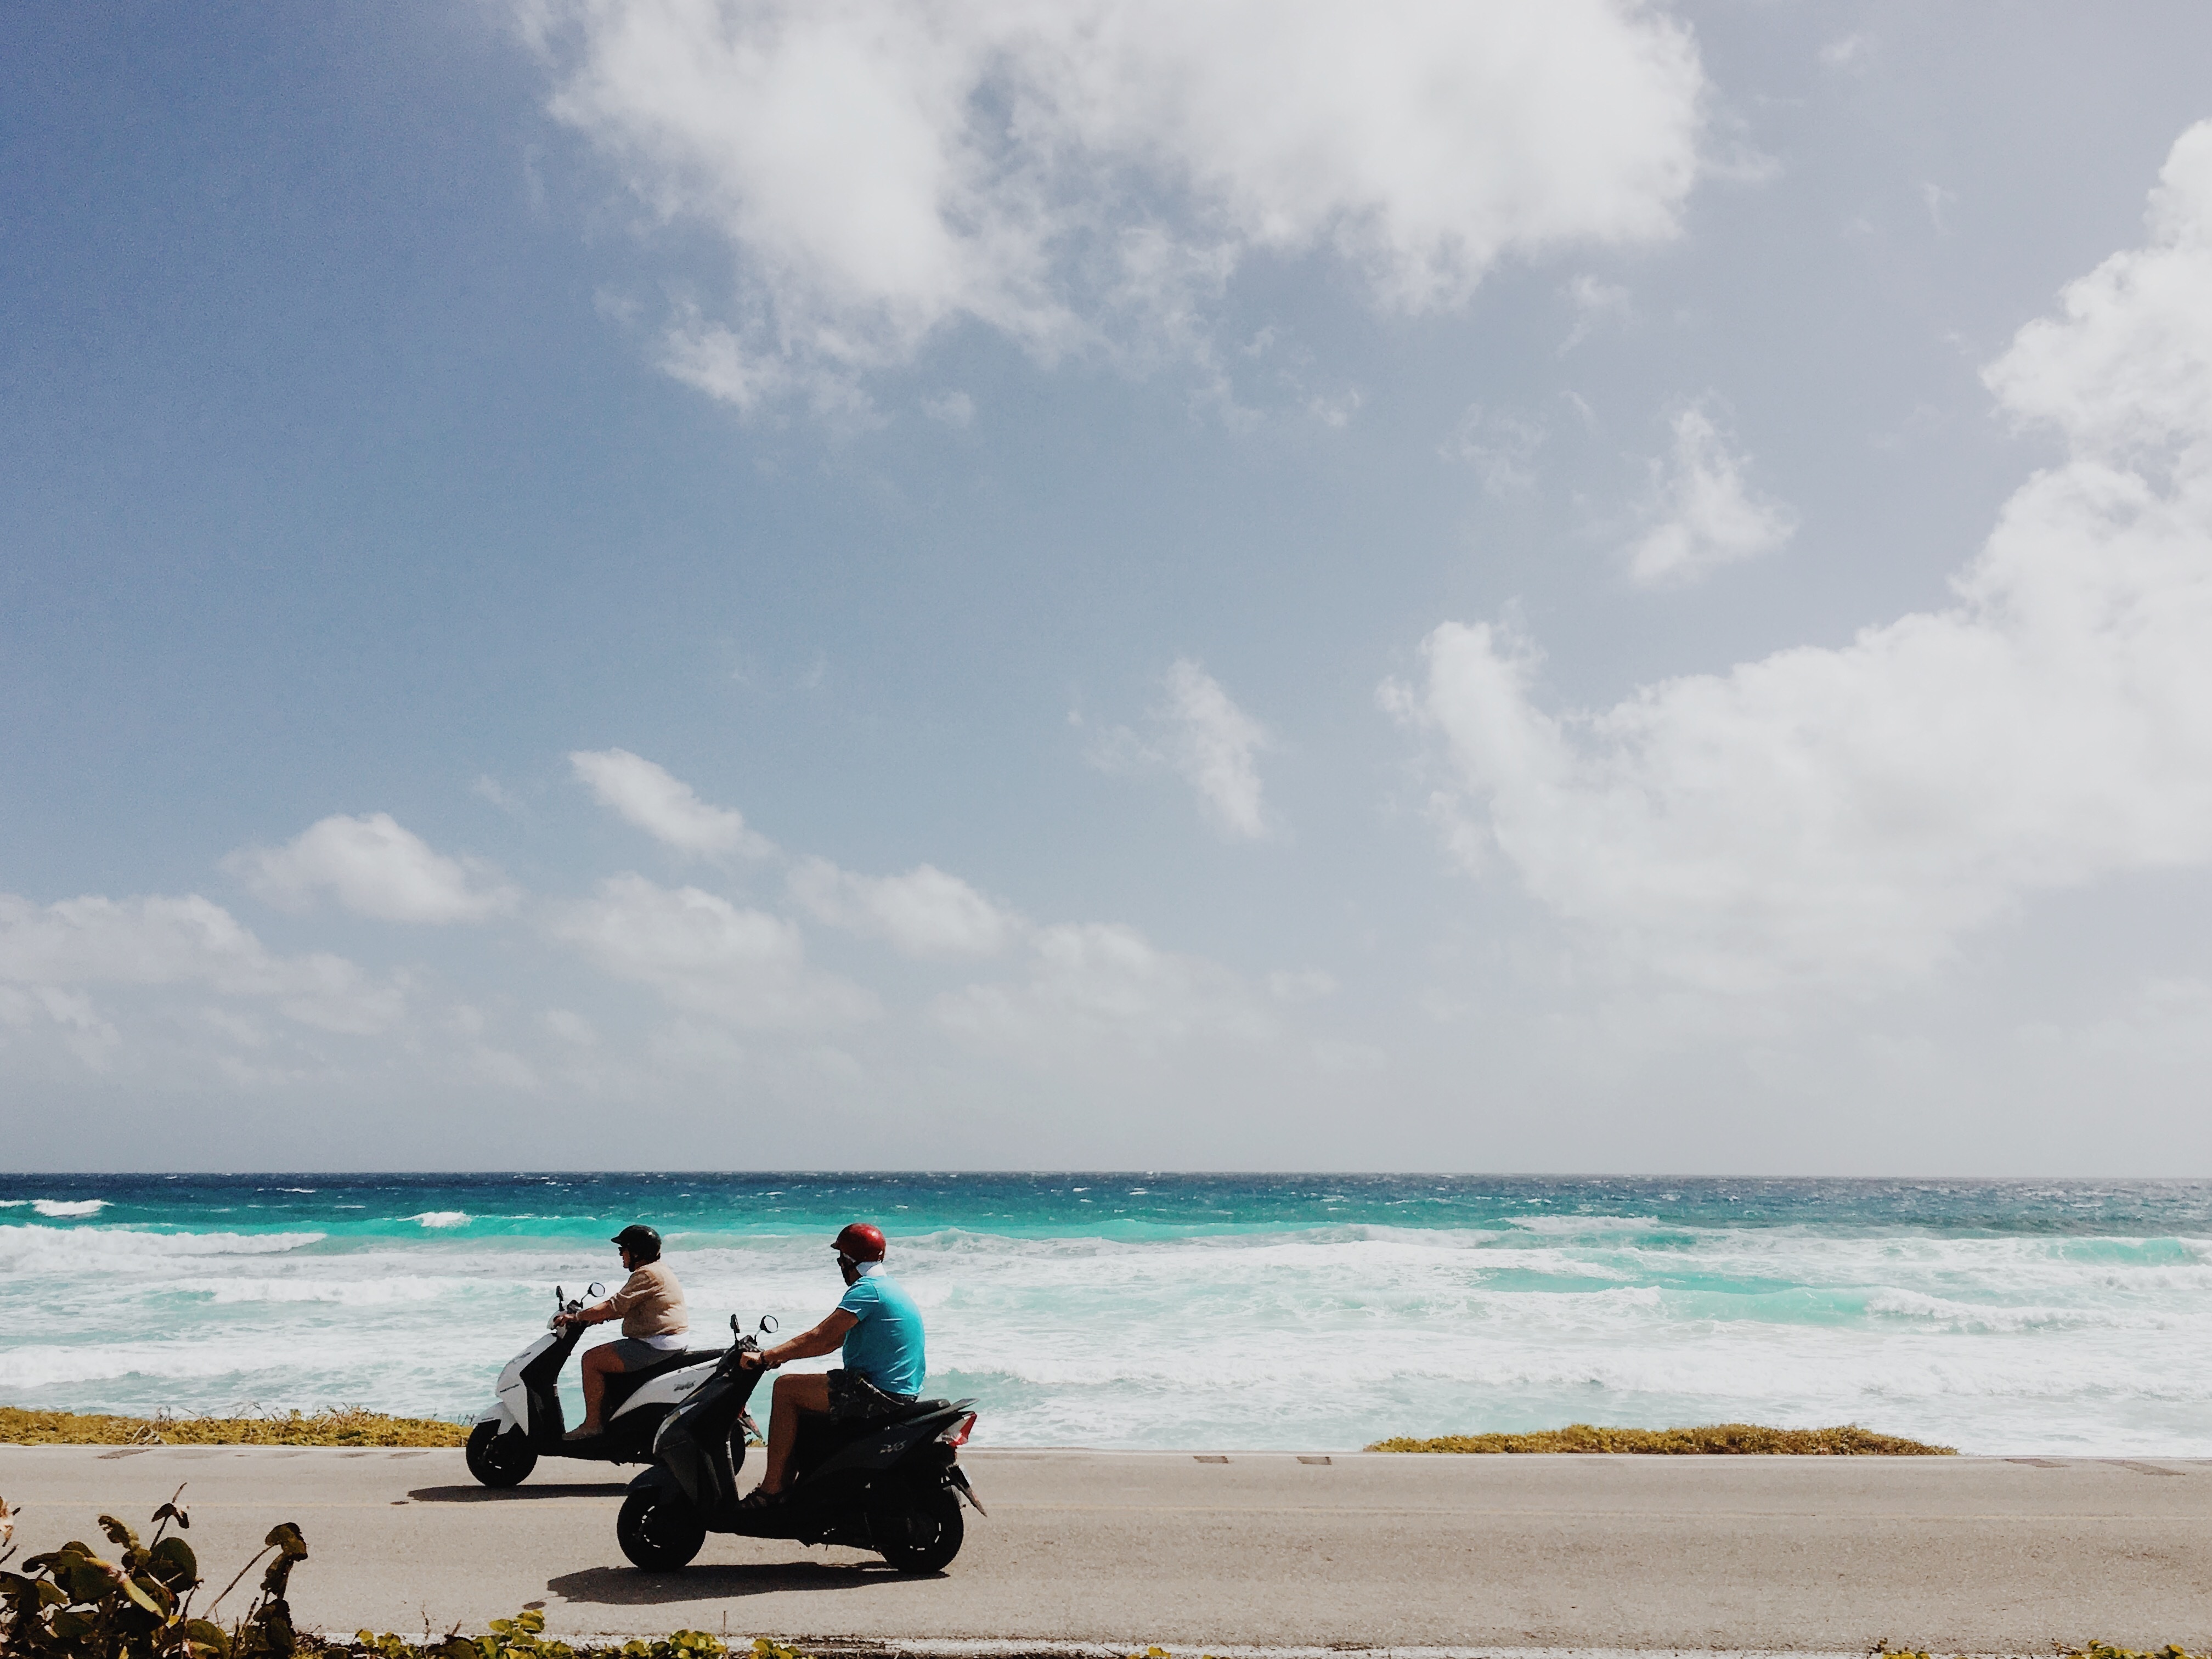
beach, sea, coast, sand, ocean, horizon, shore, wave, summer, vacation, travel, transportation, transport, vehicle, holiday, bay, body of water, scooter, boating, motorollier, wind wave